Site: brandenburg
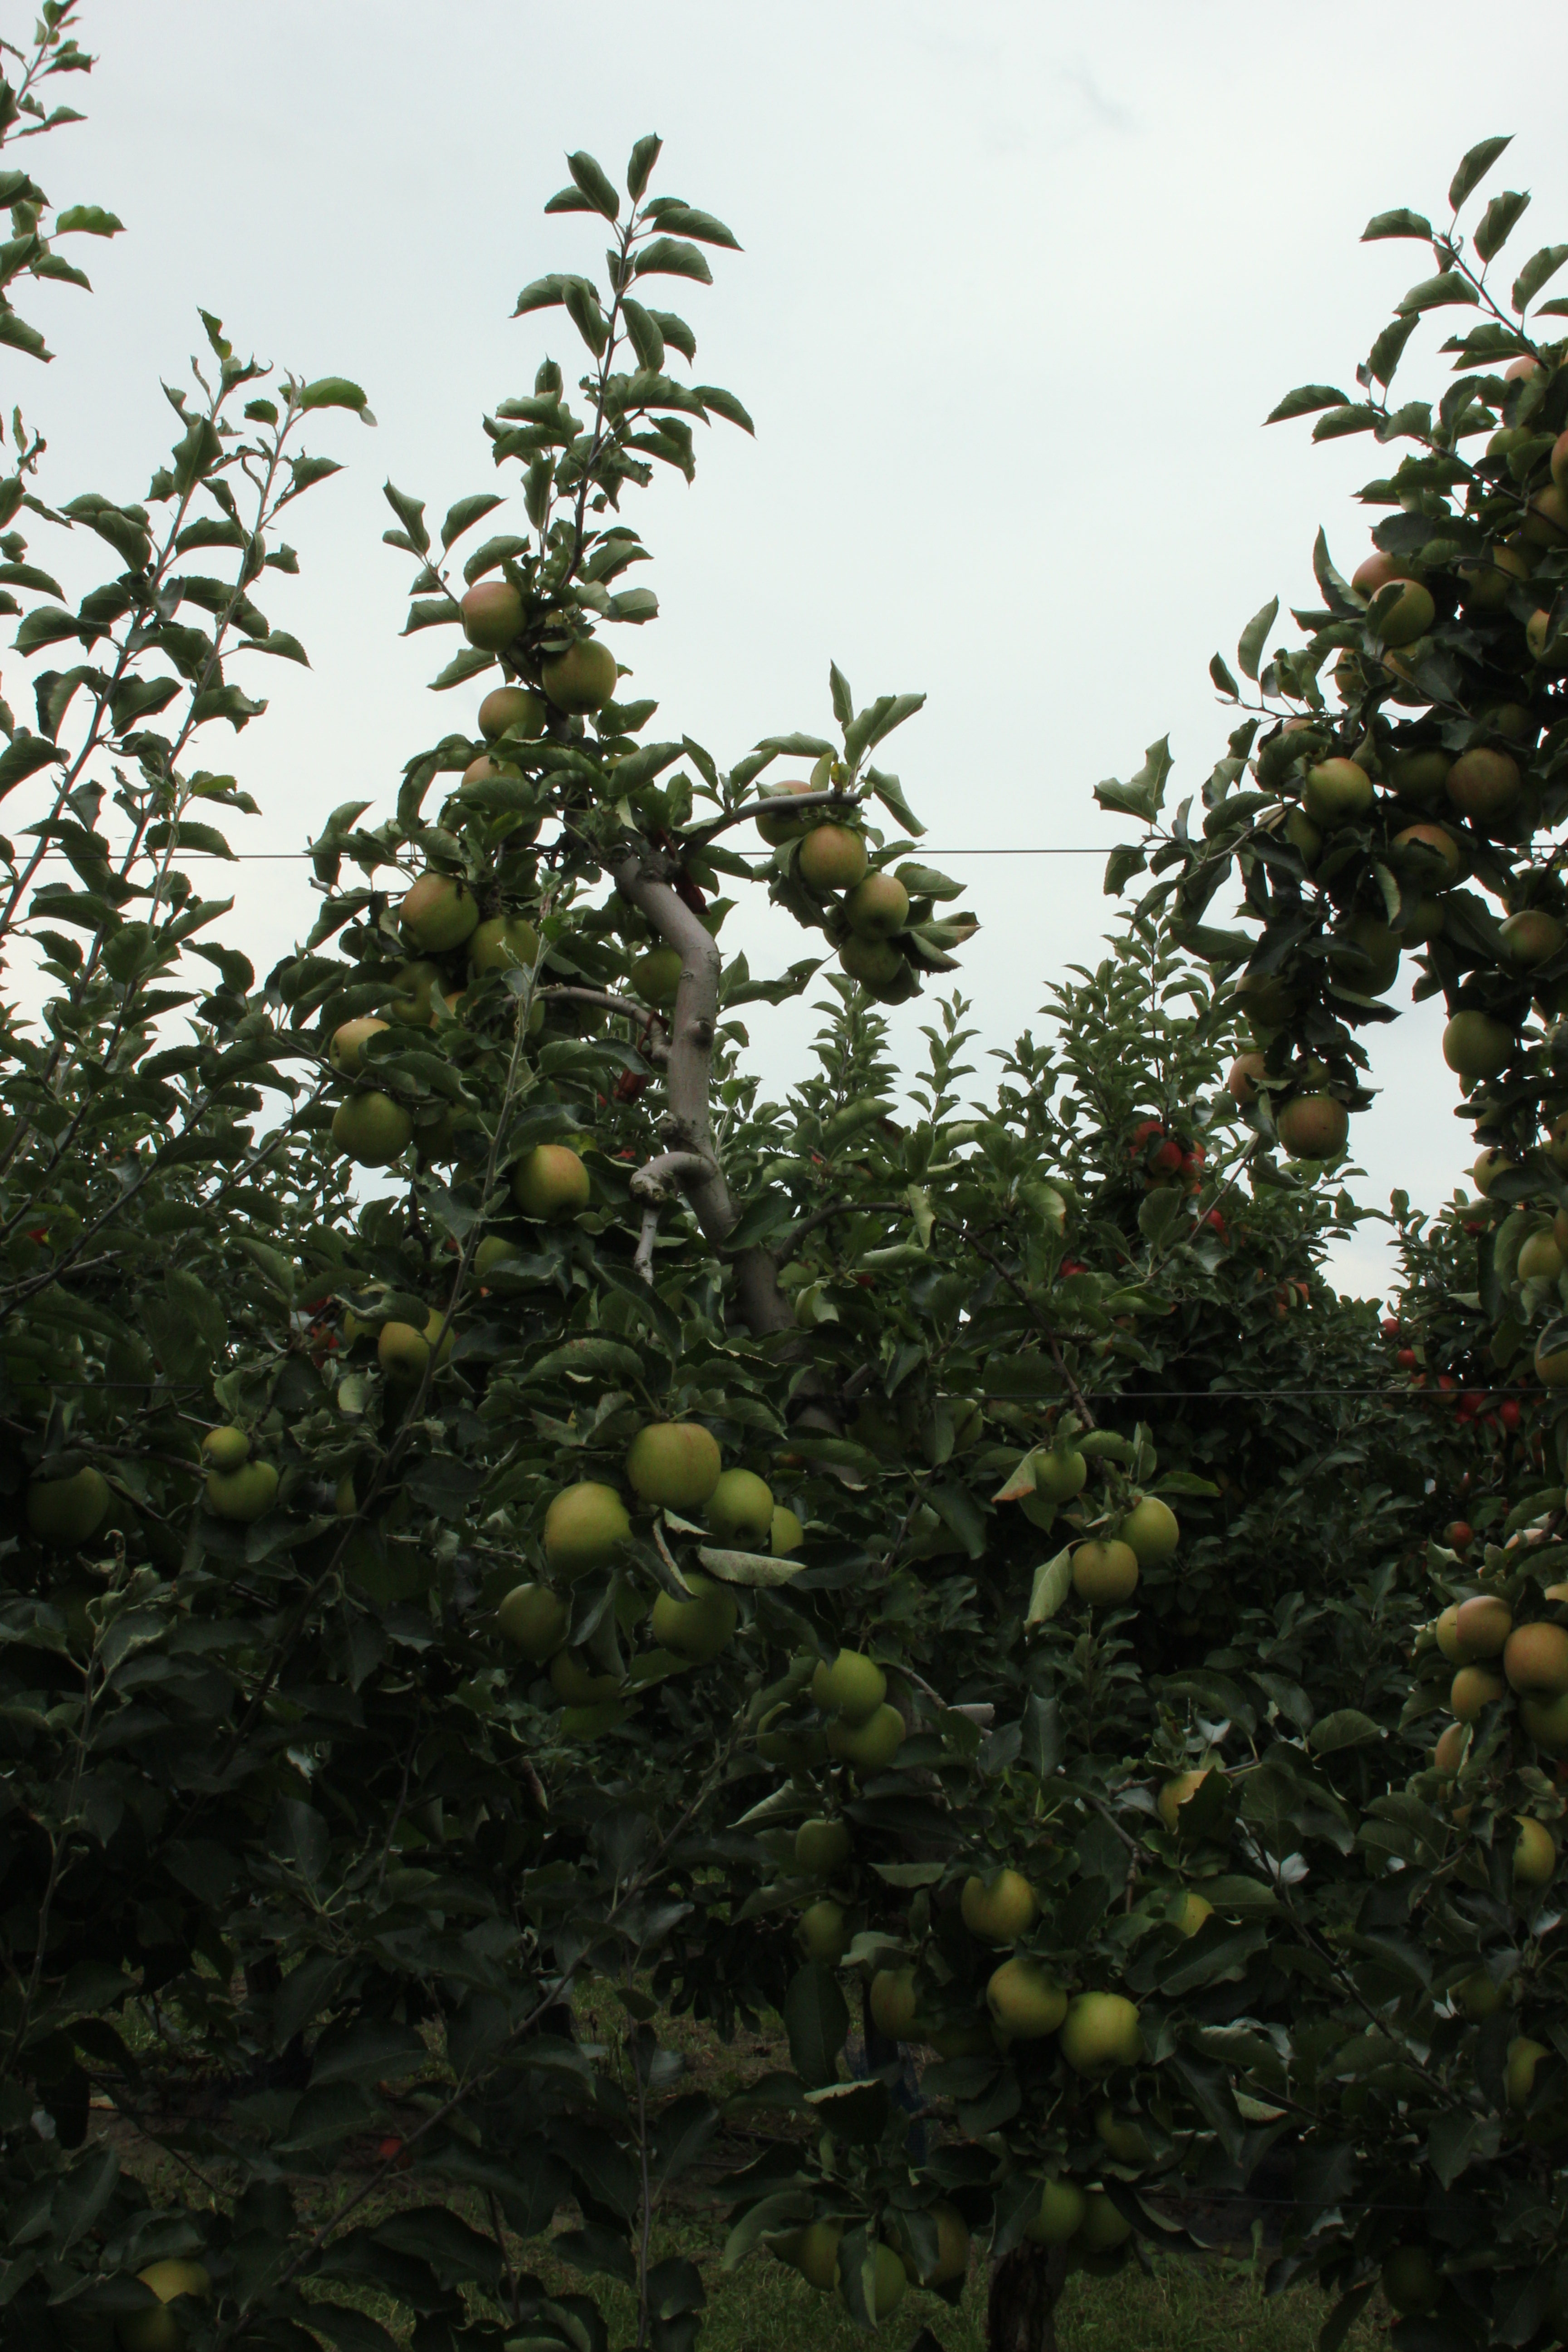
Growth stage (BBCH 87): Maturity of fruit and seed